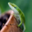
Label: lizard